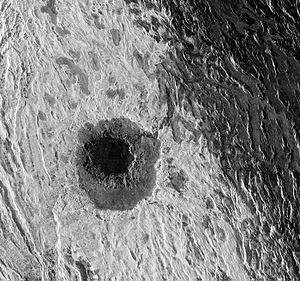
Cléopâtre est un cratère d'impact situé sur la planète Vénus par 65,8° N et 5,1° E, sur le flanc oriental de Maxwell Montes, au centre d'Ishtar Terra.